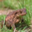
Label: frog